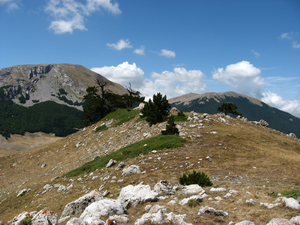
Nationalparker i Italien
I Italien er der 24 Nationalparker. I alt er 1,5 millioner hektar under beskyttelse, hvilket udgør 5 procent af landets areal. Indtil august 2012 var der kun 22 områder der af IUCN var beskyttet under Kategori II.